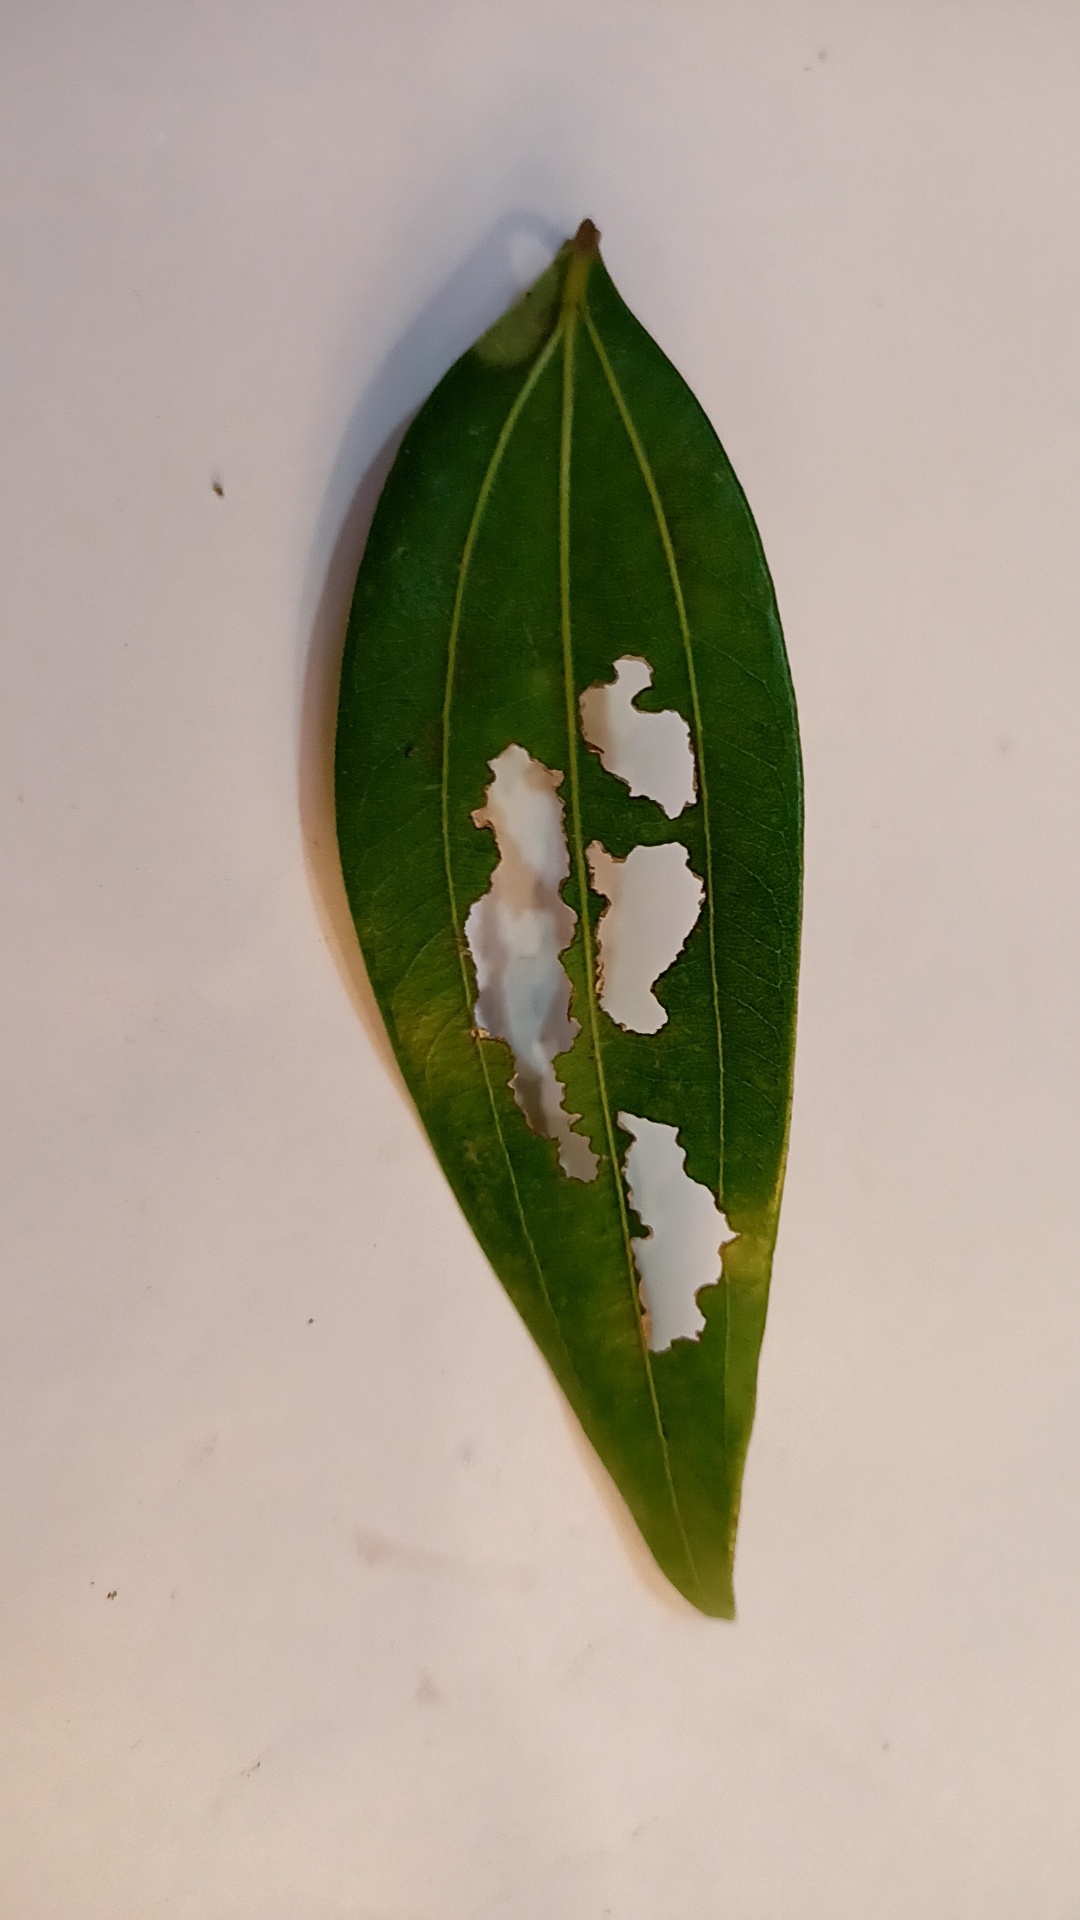
Label: Disease